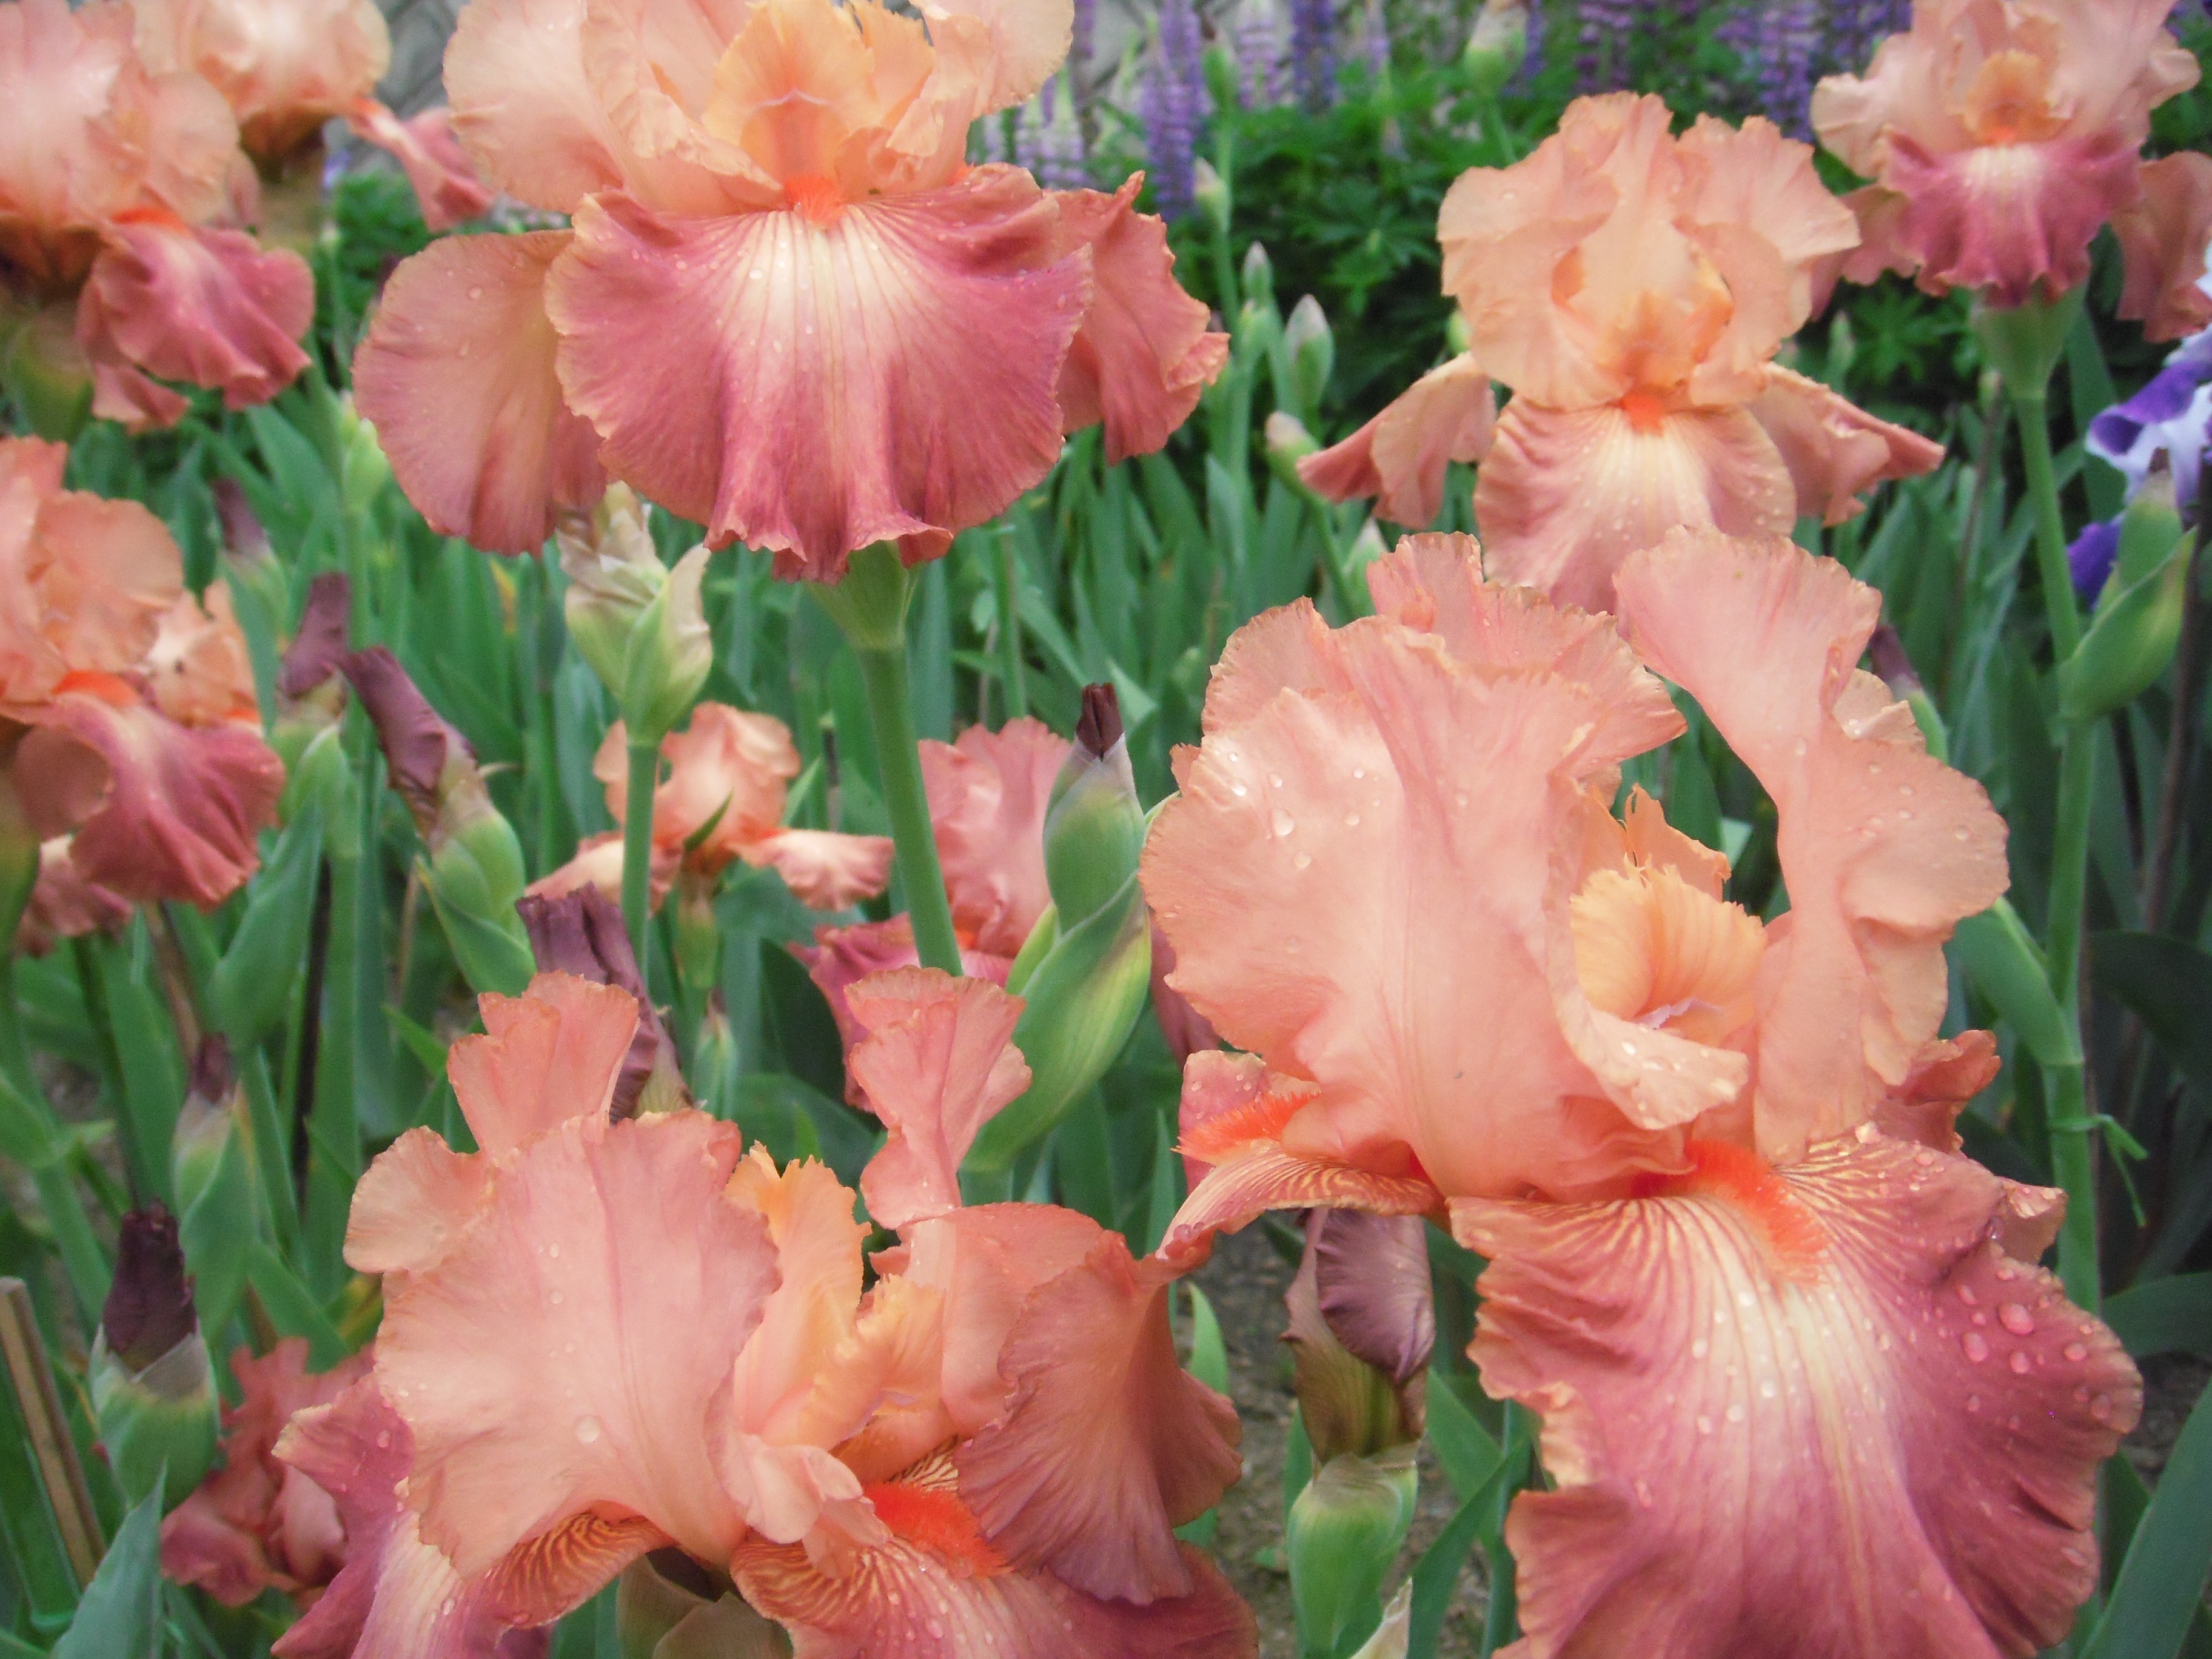
plant, flower, petal, pink, flora, flowers, iris, eye, gladiolus, flowering plant, land plant, iris family, german iris